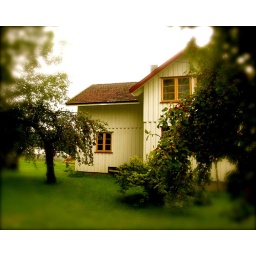
My flat is in on the bottom left. Those are apple tree's and red currant bush and a plum tree.